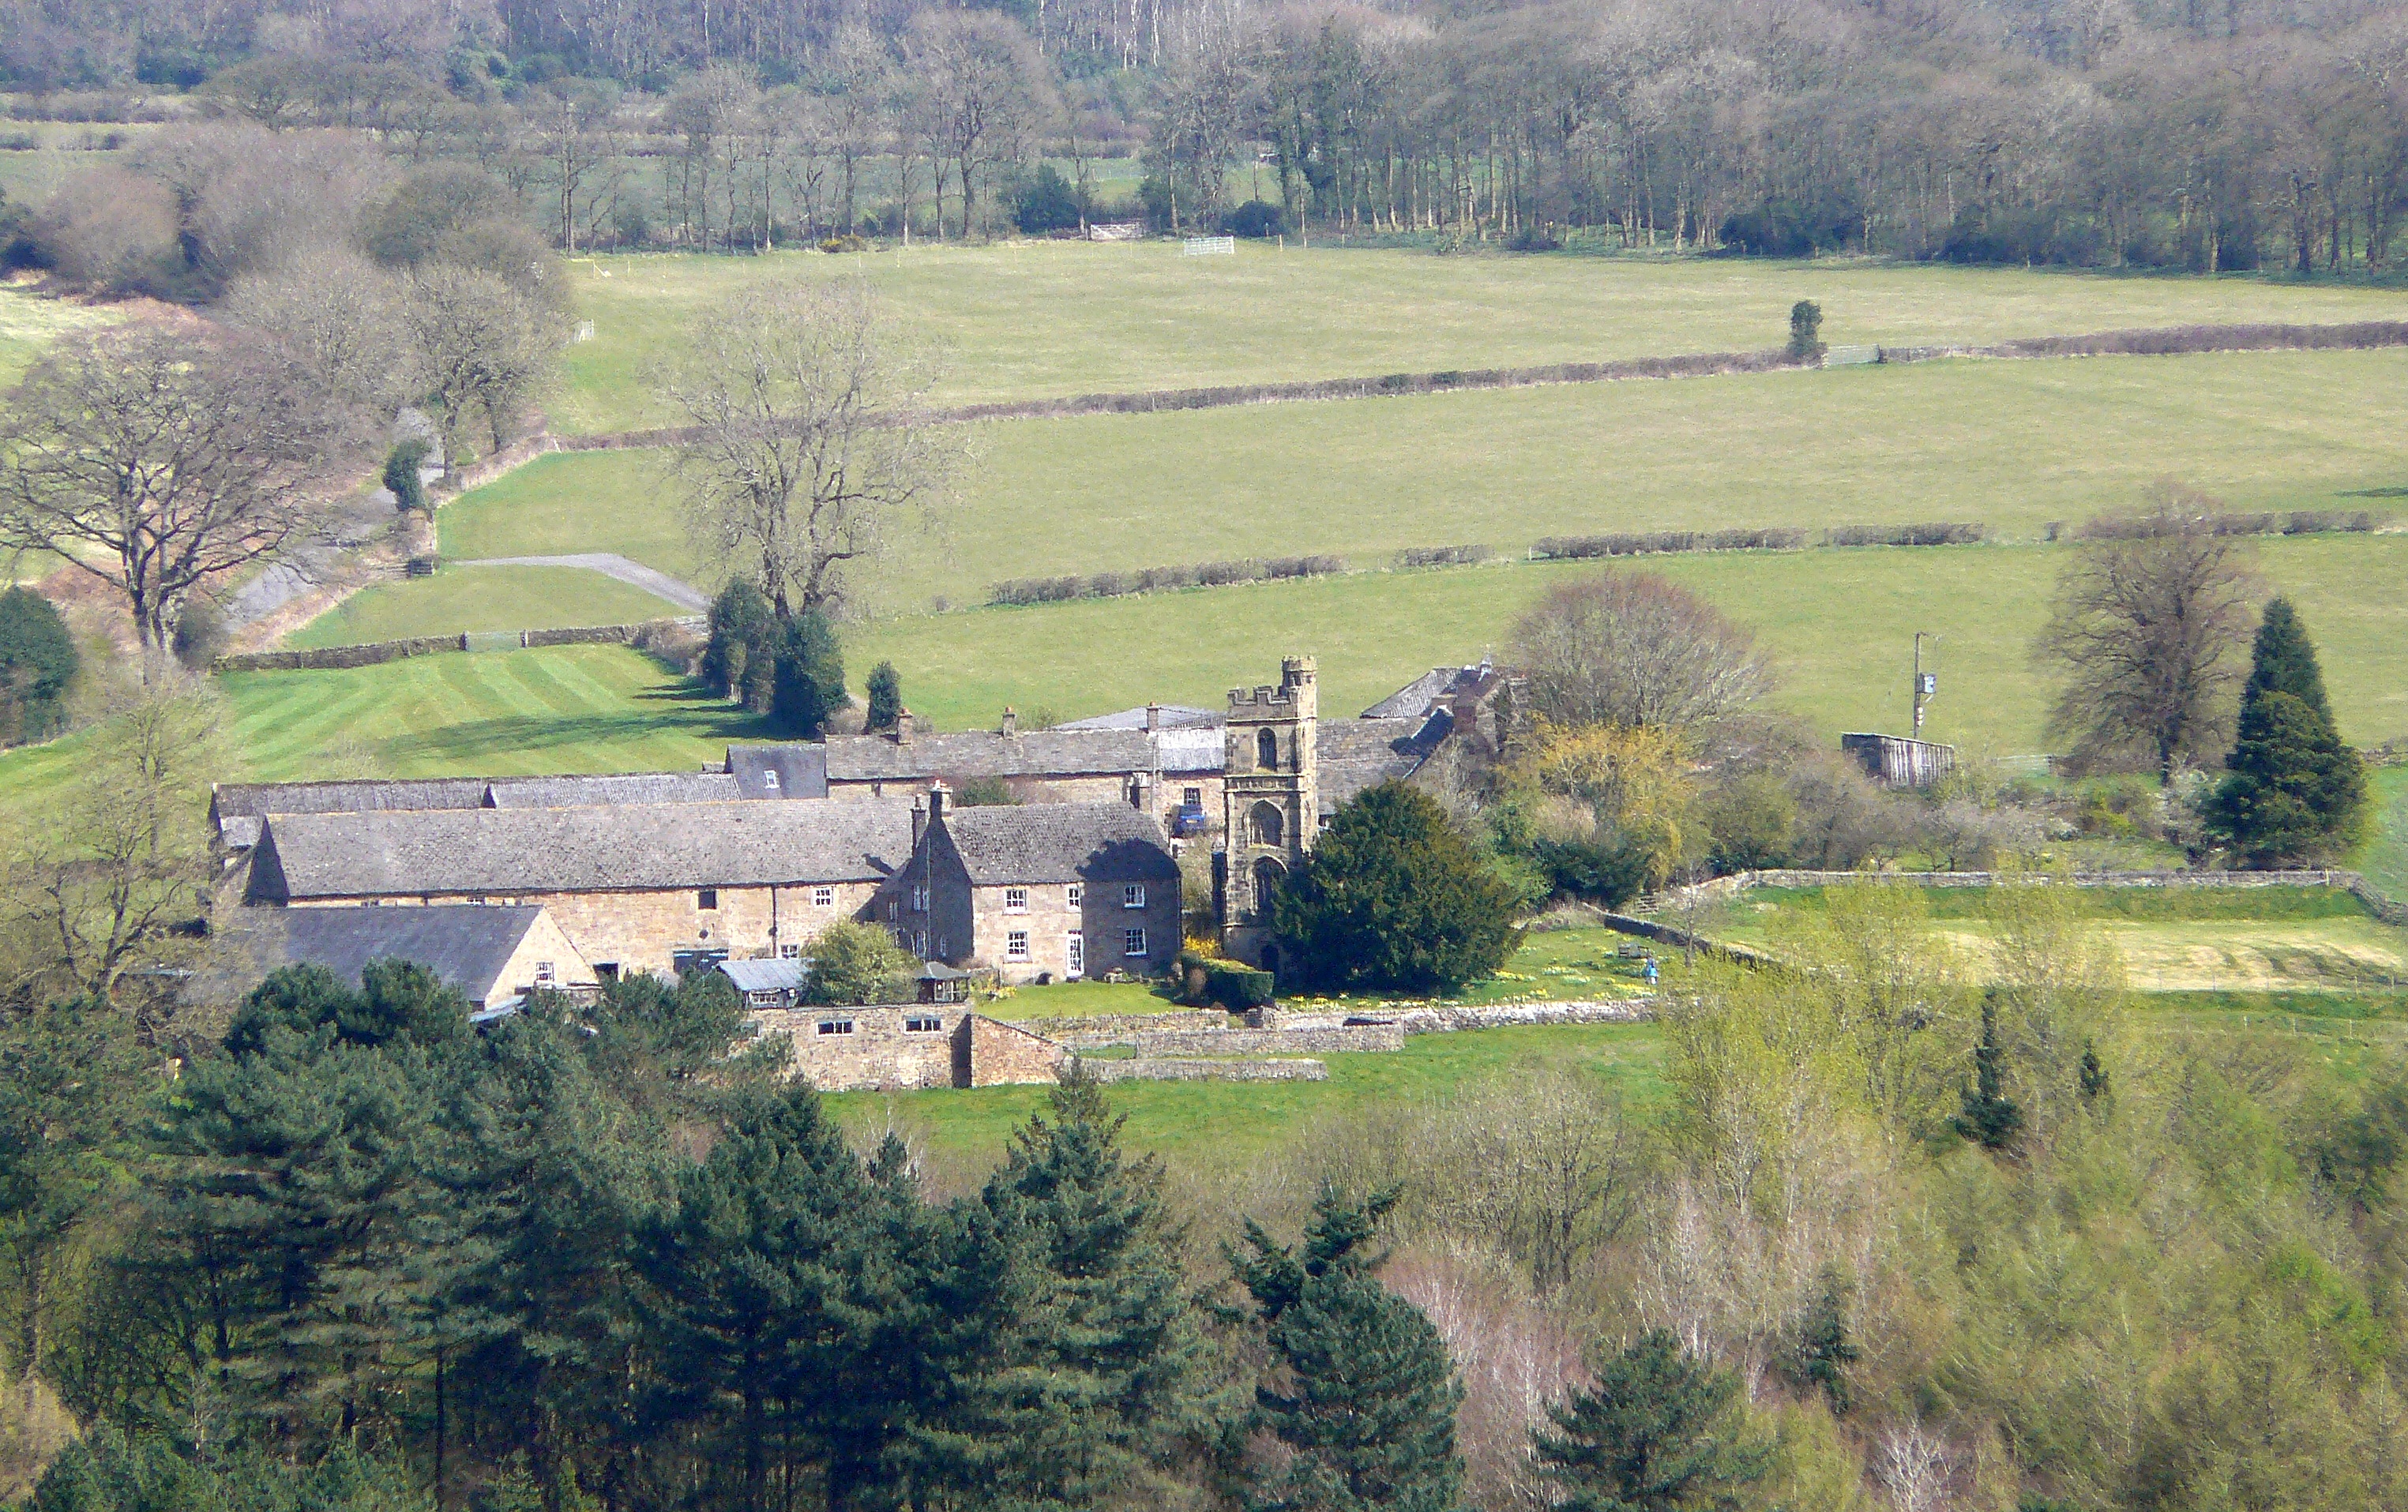
church, hamlet, natural landscape, rural area, farm, hill, tree, land lot, estate, field, pasture, landscape, meadow, spring, house, photography, grass, plain, village, aerial photography, fell, plant, grassland, farmhouse, home, building, cottage